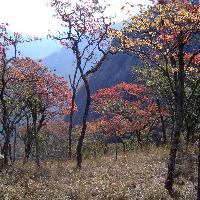
Weather: cloudy or overcast